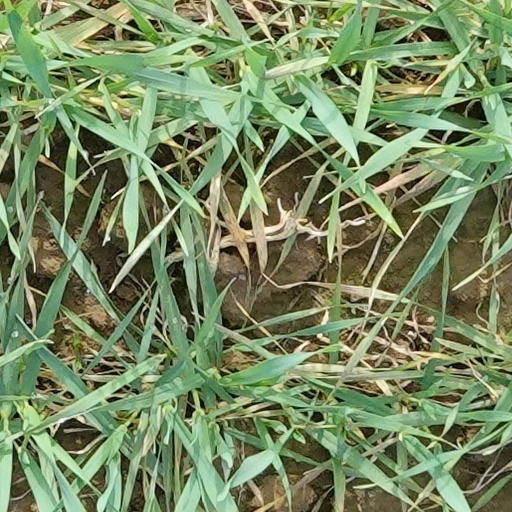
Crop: wheat